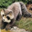
Label: raccoon